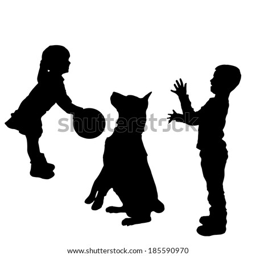
vector silhouette of children on a white background .